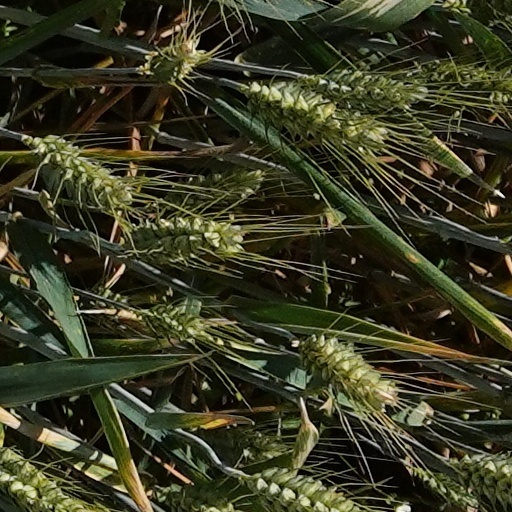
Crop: wheat